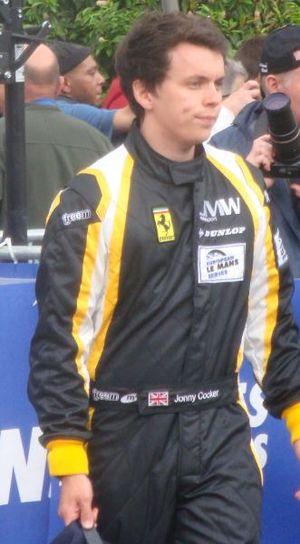
Jonny Cocker 2012 Le Mans
Jonathan Cocker, né le 24 août 1986 à Guisborough, est un pilote automobile britannique. Il a participé à trois reprises aux 24 Heures du Mans.